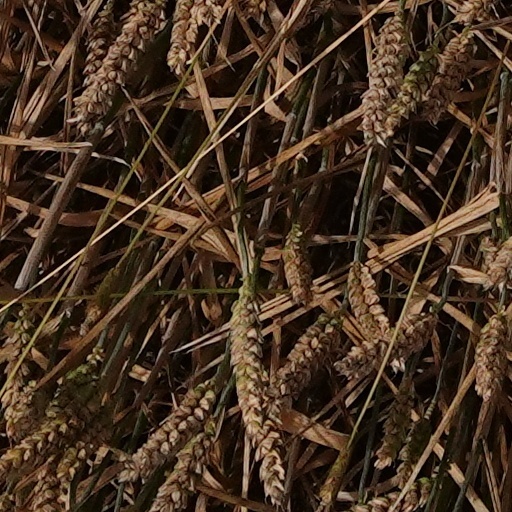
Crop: wheat